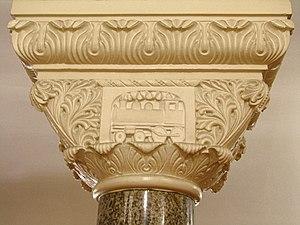
Détail. Hall d'entrée, salle de colonnades. Chacun des chapiteaux centraux représentent deux illustrations des moyens de transport ou de télécommunication. This building is indexed in the Base Mérimée, a database of architectural heritage maintained by the French Ministry of Culture,
La Neue Oberpostdirektion, direction des Postes, aujourd’hui hôtel des Postes, est un édifice de style néoroman, construit à Metz en 1905 par les autorités allemandes. Située place du Général-de-Gaulle, face à la gare, la poste centrale est un fleuron architectural du quartier impérial de Metz.